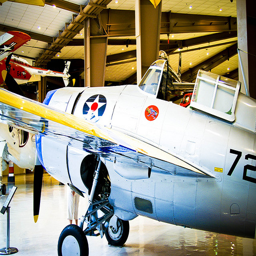
A WWII era Fighter plane sitting in a hanger with some other planes in the background.
World War II vintage fighter plane parked in a museum.
An airplane on display in a airplane museum.
A war time plane parked in a museum of planes.
Old style fighter plane at an airplane museum